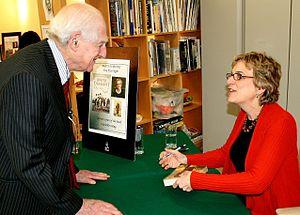
Anita Diamant est une écrivaine et journaliste américaine. Le roman qui l'a rendue célèbre est La tente rouge, publié en 1997 et best-seller mondial.